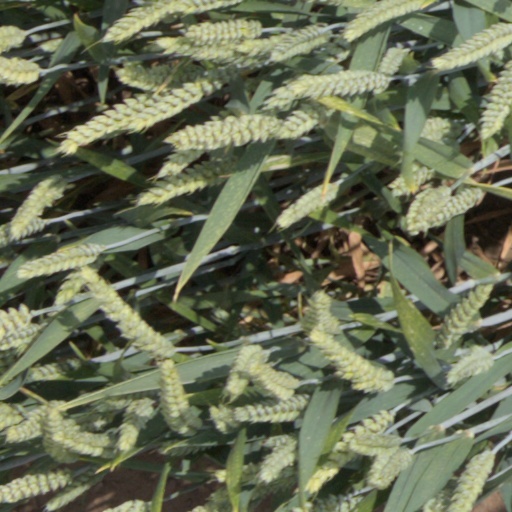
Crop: wheat